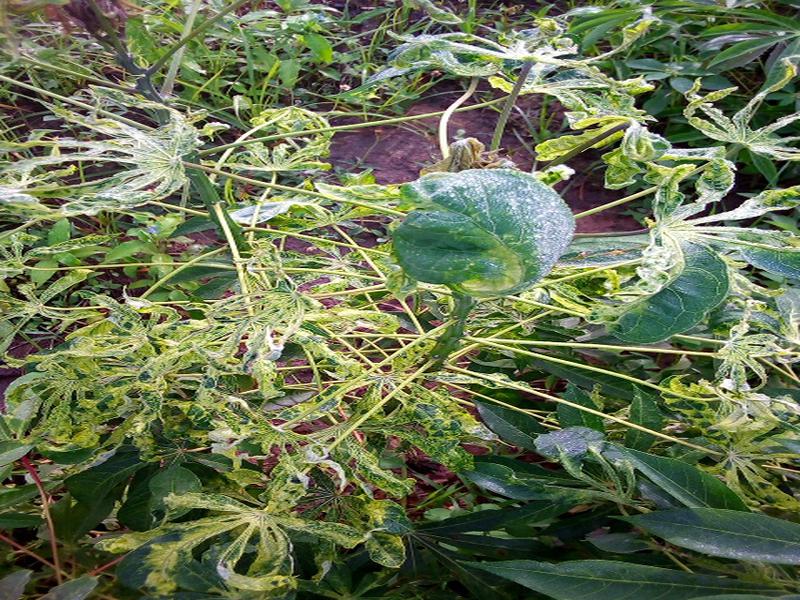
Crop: cassava
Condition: mosaic_disease